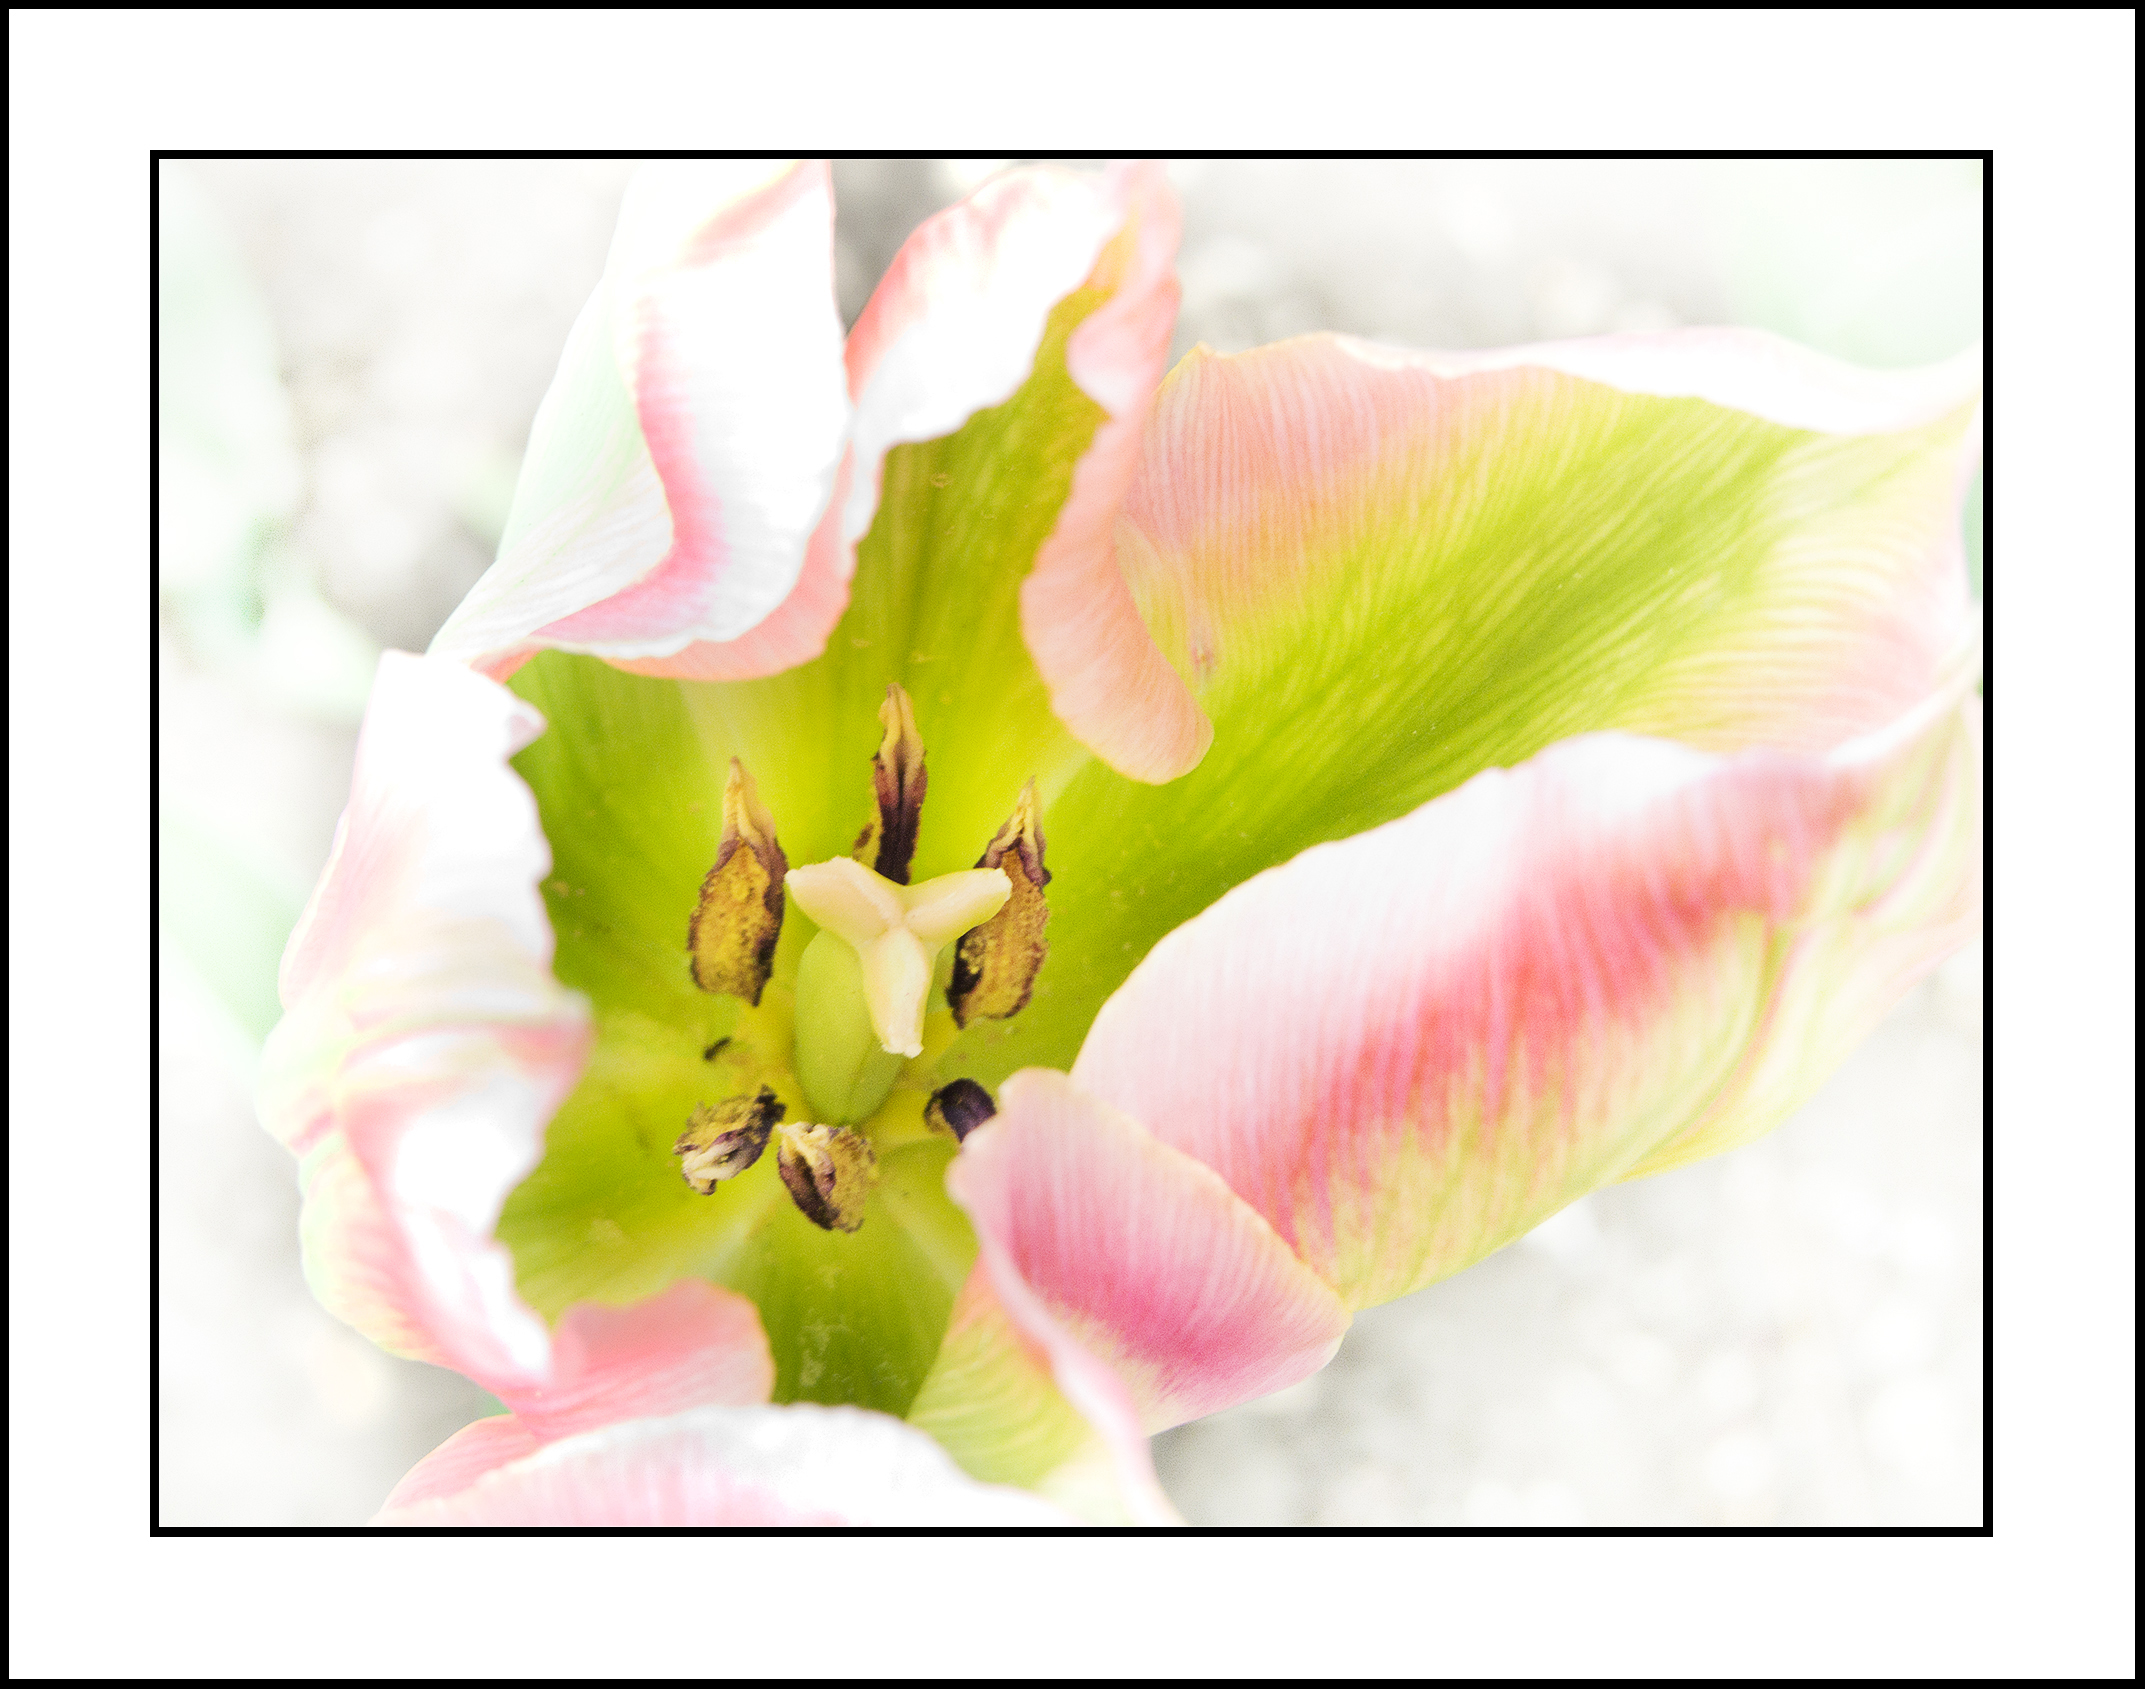
blossom, plant, flower, petal, bloom, tulip, green, red, macro, yellow, closeup, pink, close, flora, petals, stamen, lily, horticulture, cultivated, hikey, tullip, sutble, flowering plant, watercolor paint, land plant